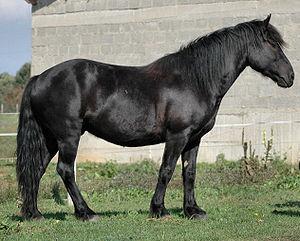
Un poney, appelé cheval nain en Louisiane, est, selon la définition courante, un cheval de petite taille, avec une conformation et un tempérament particuliers. Il existe de nombreuses races de poneys. Par rapport aux chevaux, les poneys présentent souvent une crinière épaisse, une queue et un pelage fournis, ainsi que des jambes proportionnellement plus courtes, un corps plus large, une ossature plus lourde, une encolure plus courte et épaisse, et une tête plus courte avec le front plus large. La Fédération équestre internationale ne prend en considération que la taille pour définir ce qu'est un poney. Selon ses normes, tout cheval de moins d'1,48 m au garrot est classé « poney », afin de faciliter les compétitions officielles.
L’Ariège est un département français de la région Occitanie, nommé d'après la rivière homonyme. L’Insee et la Poste lui attribuent le code 09. Sa préfecture est Foix.
Le cheval de Mérens, Mérens ou mérengais, encore parfois nommé poney ariégeois, est une race française de petits chevaux de selle et de trait léger rustiques à la robe noire. Il est originaire de la vallée de l'Ariège, dans les Pyrénées centrales, dans le sud de la France et le nord de l'Espagne, près d'Andorre.